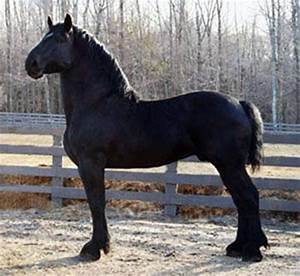
Label: cavallo